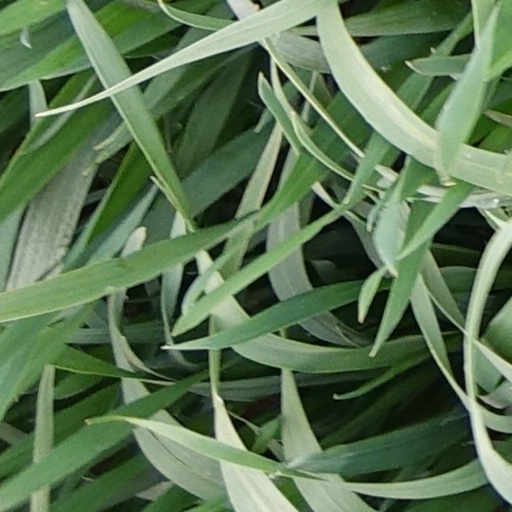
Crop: wheat